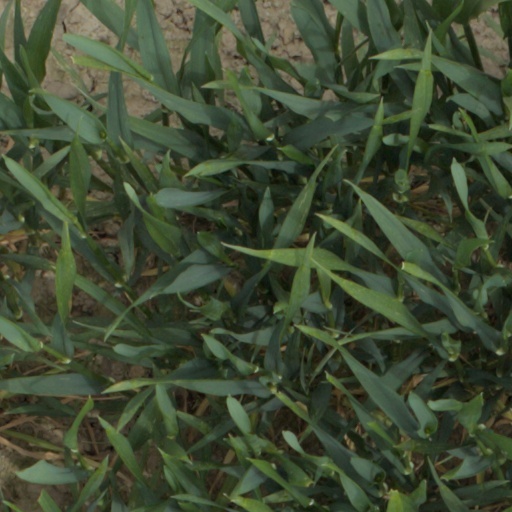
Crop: wheat